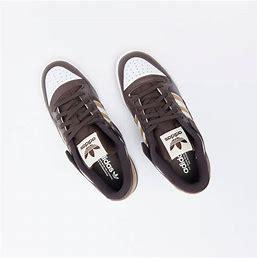
Brand: adidas
Model: Forum Skate